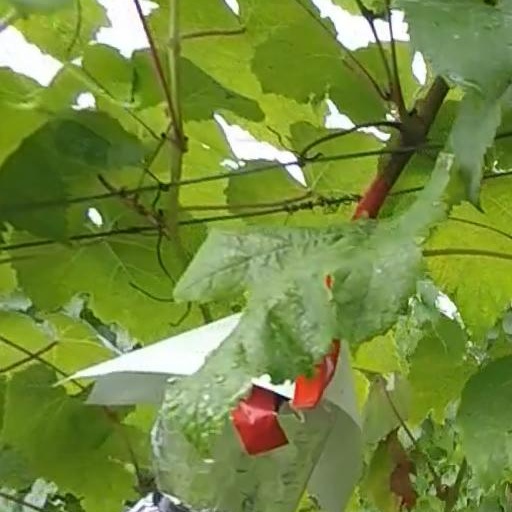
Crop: grape